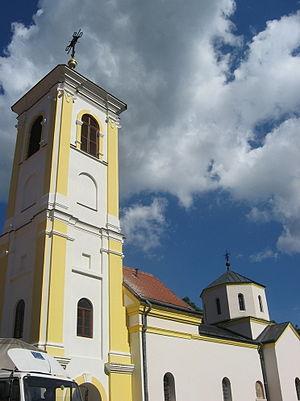
Sremska Mitrovica prononcé en français : [sʁɛmska mitʁovitsa] est une ville de Serbie située dans la province autonome de Voïvodine. Au recensement de 2011, la ville intra muros comptait 37 751 habitants et sa zone métropolitaine, appelée Ville de Sremska Mitrovica, 79 940.
La Fruška gora est un massif montagneux situé en Serbie, au nord de la région de Syrmie, dans la province autonome de Voïvodine.
Divoš est une localité de Serbie située dans la province autonome de Voïvodine et sur le territoire de la Ville de Sremska Mitrovica, district de Syrmie. Au recensement de 2011, elle comptait 1 361 habitants.